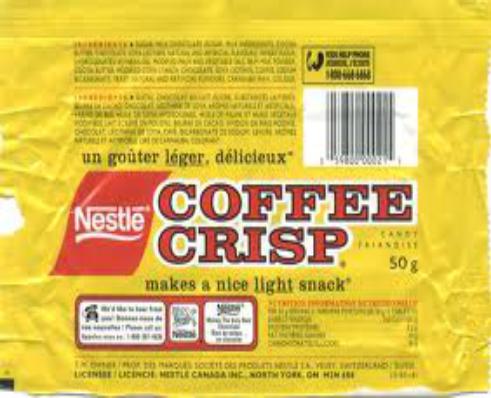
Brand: Coffee Crisp
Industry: Food